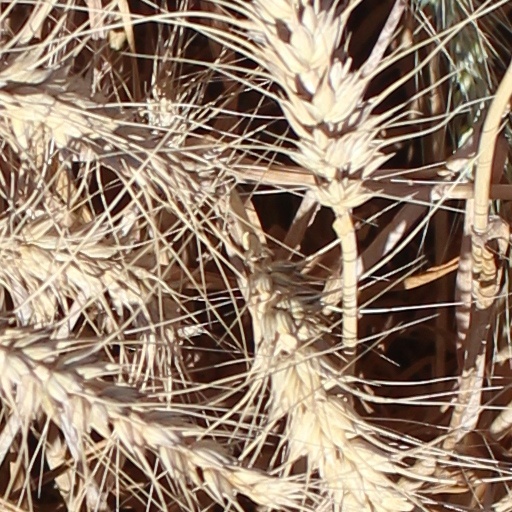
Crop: wheat